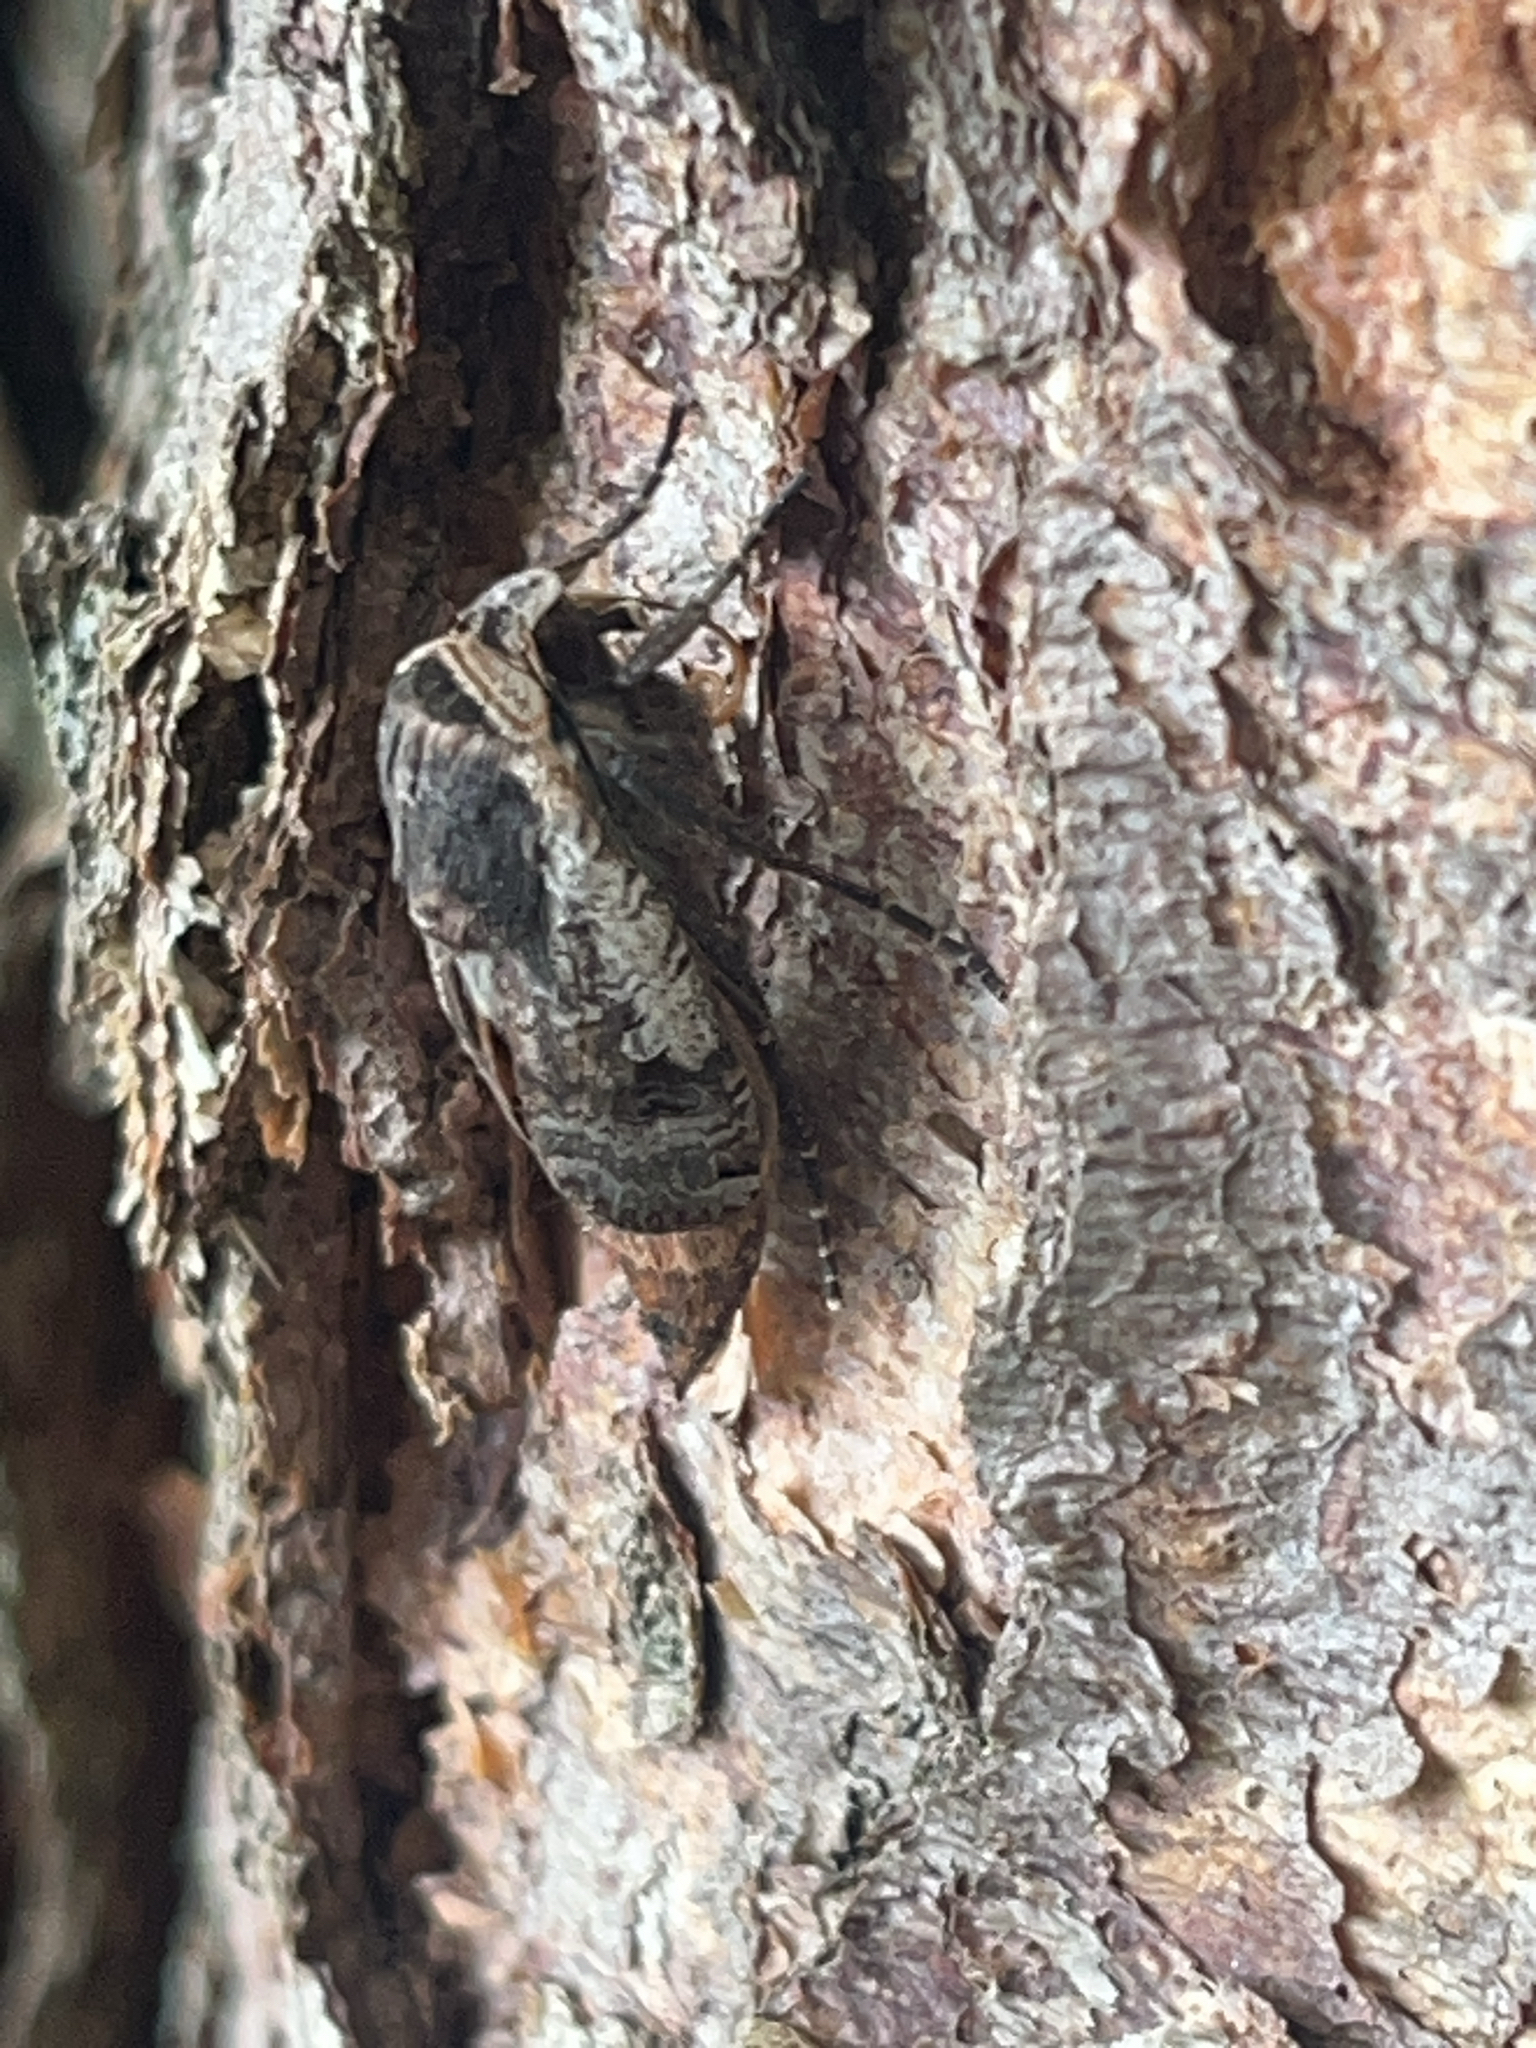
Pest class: cutworms